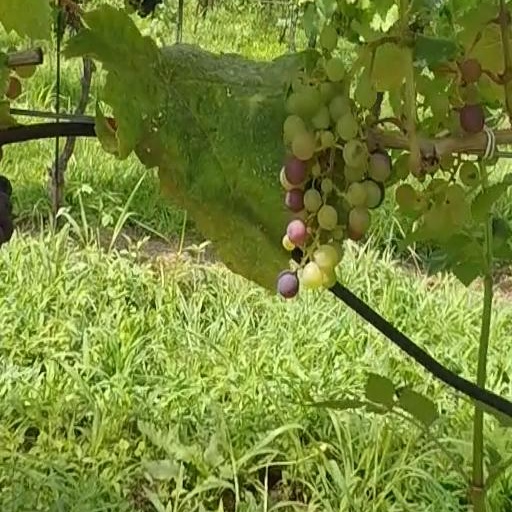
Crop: grape